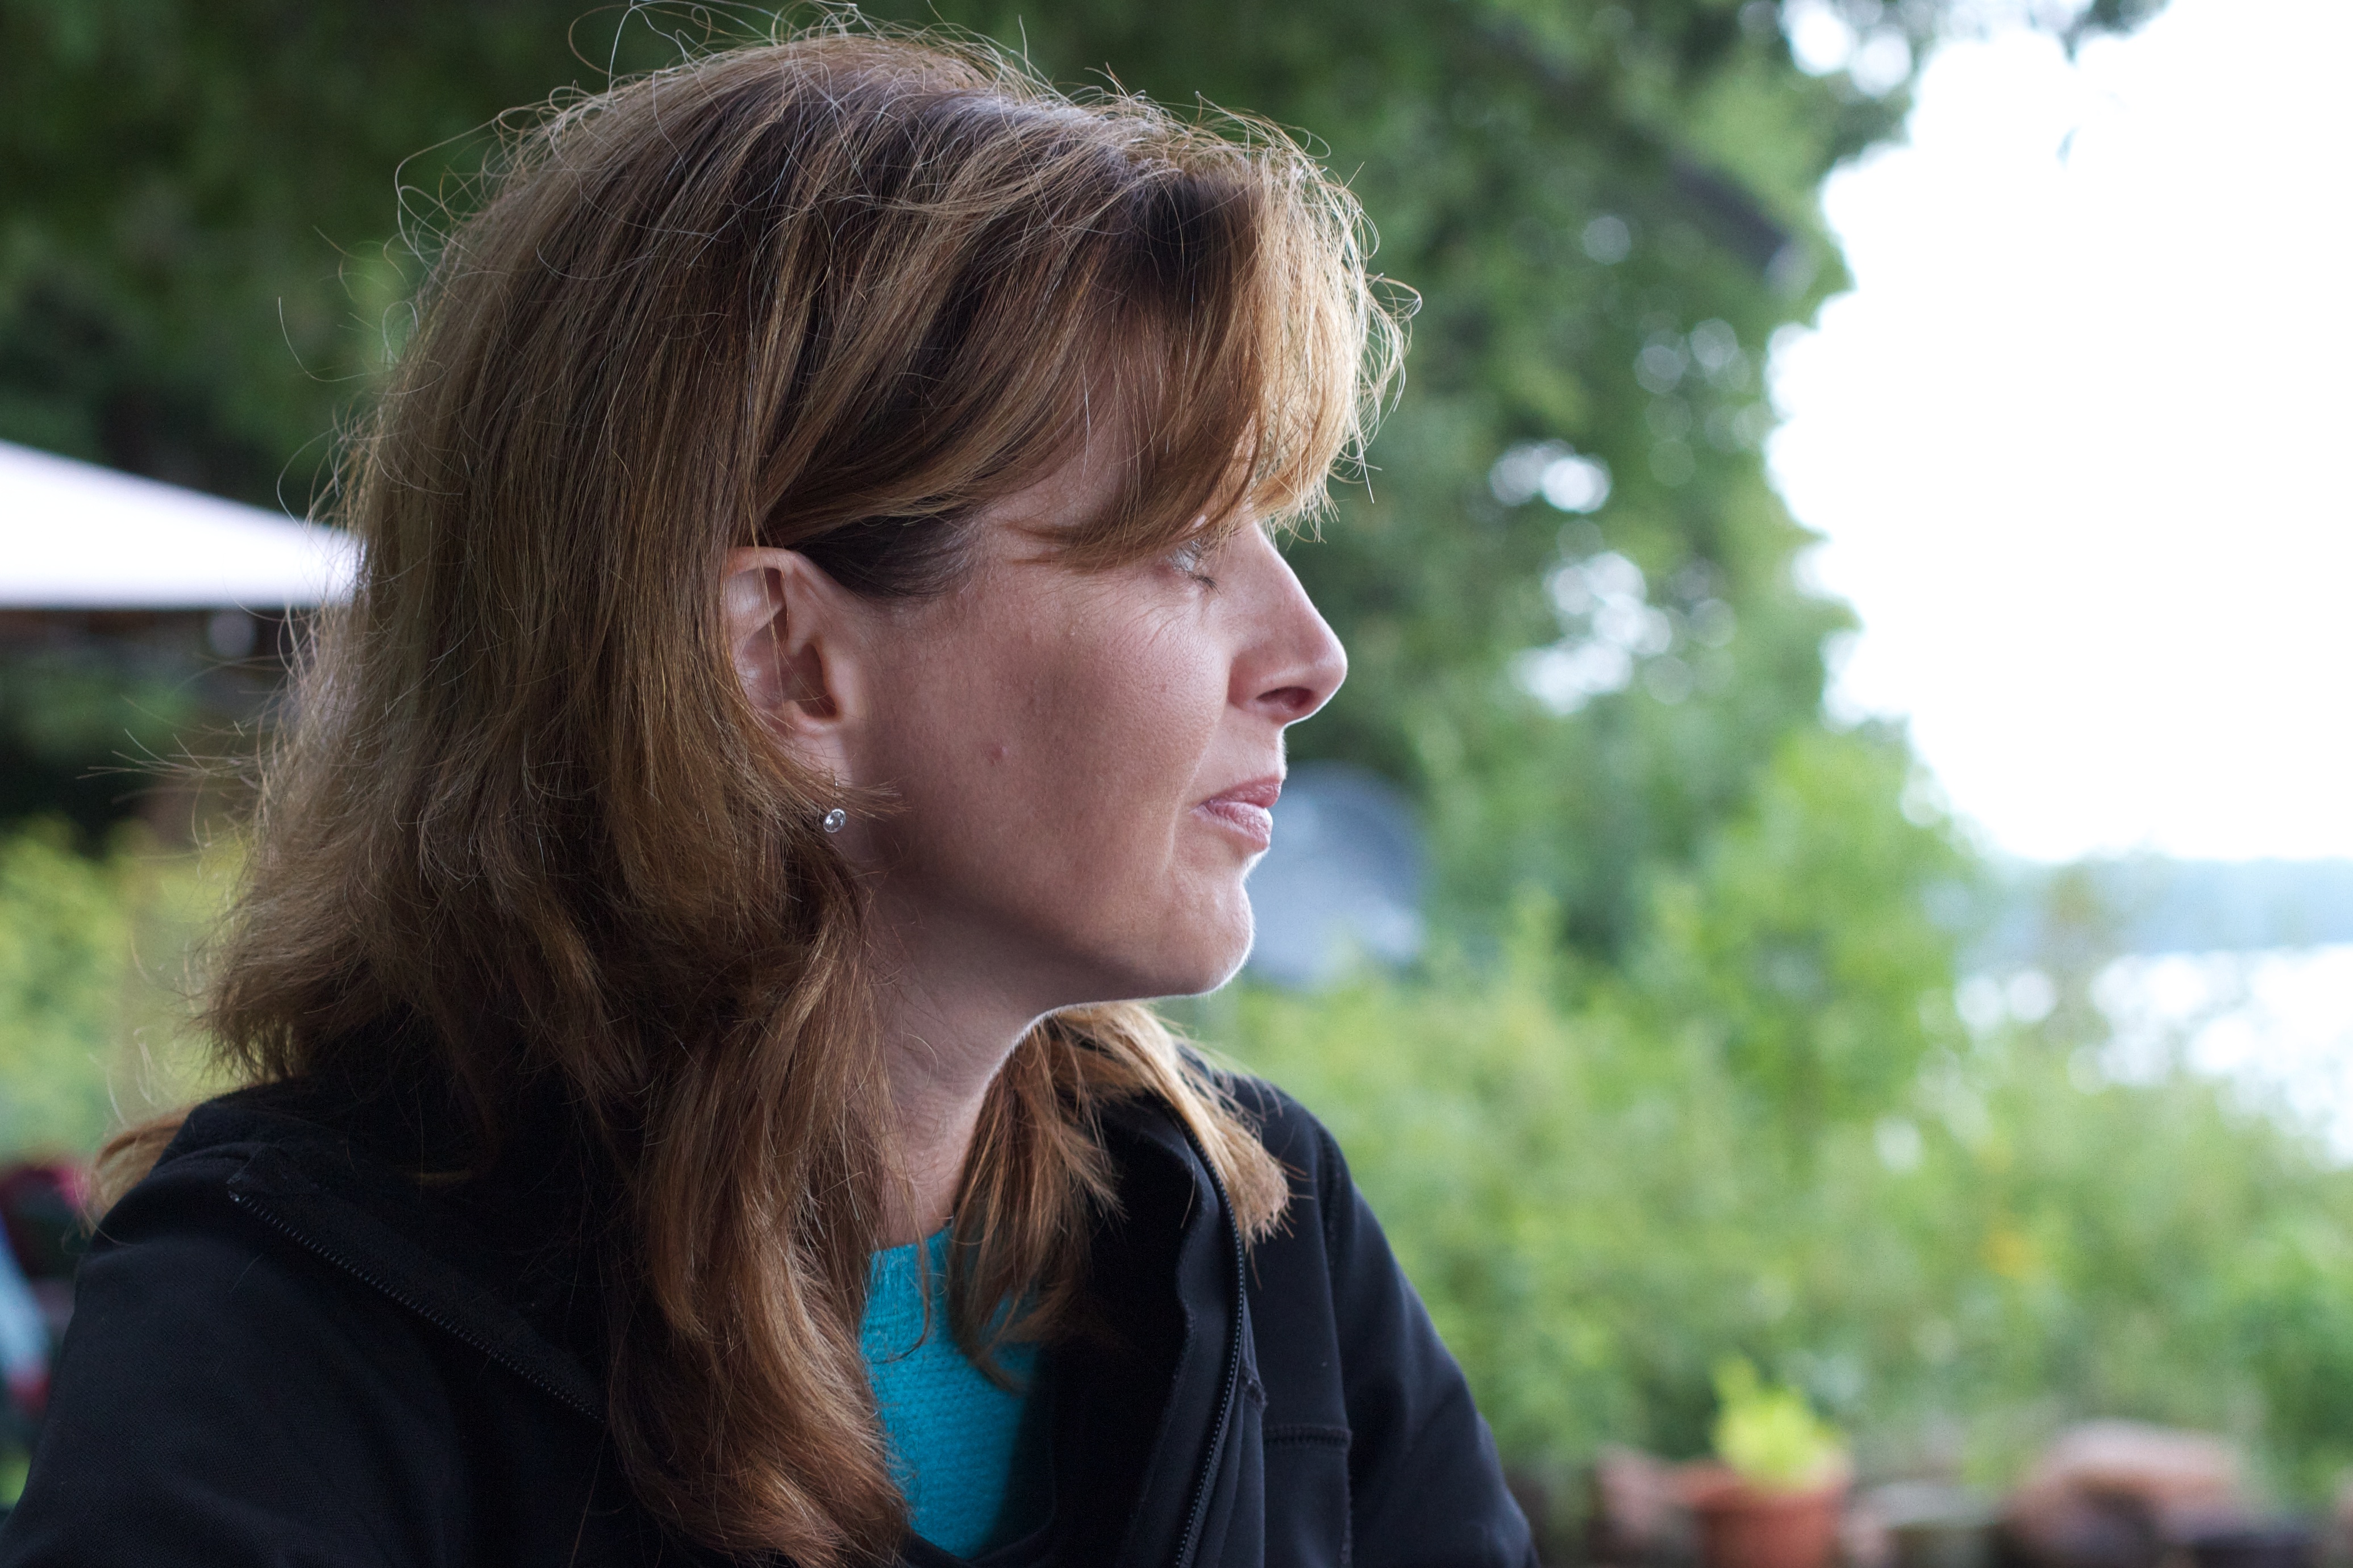
person, people, girl, woman, male, portrait, spring, child, lady, facial expression, season, smile, unplugd12, portrait photography